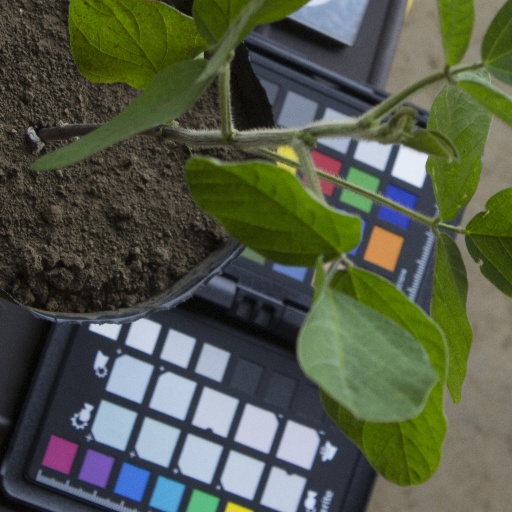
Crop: soybean